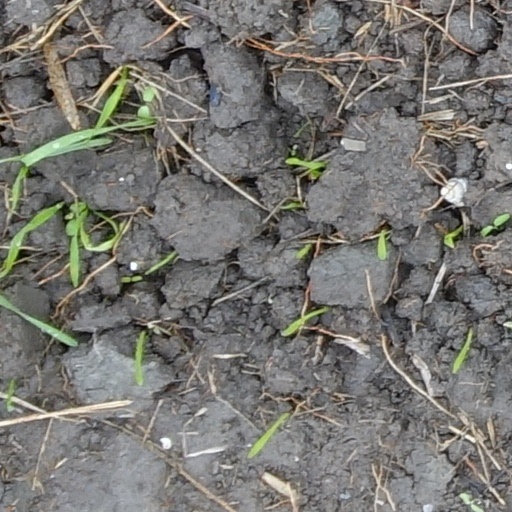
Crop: wheat